1299

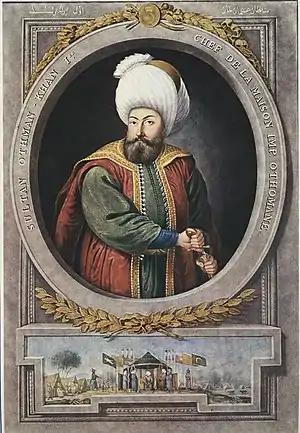
Sultan Osman I (r. 1299–1324)

Year 1299 (MCCXCIX) was a common year starting on Thursday of the Julian calendar.